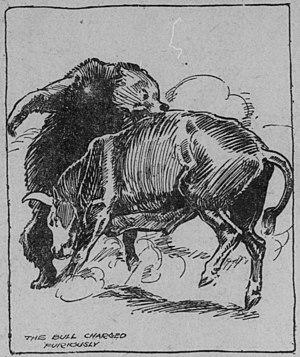
Le Grizzly de Californie est une sous-espèce éteinte de l'ours brun.